Investiture of Charles, Prince of Wales

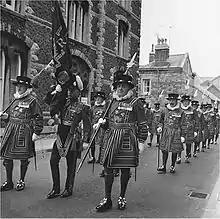
Parade through the streets of Caernarfon

Charles was formally invested with the title Prince of Wales at a ceremony at Caernarfon Castle on 1 July 1969. The event was organised by a specially established Investiture Committee, chaired by the earl marshal, Bernard Fitzalan-Howard, 16th Duke of Norfolk. With a growing national consciousness rising in Wales at the time, the investiture needed to celebrate both the pride in Wales and the current British monarchy.